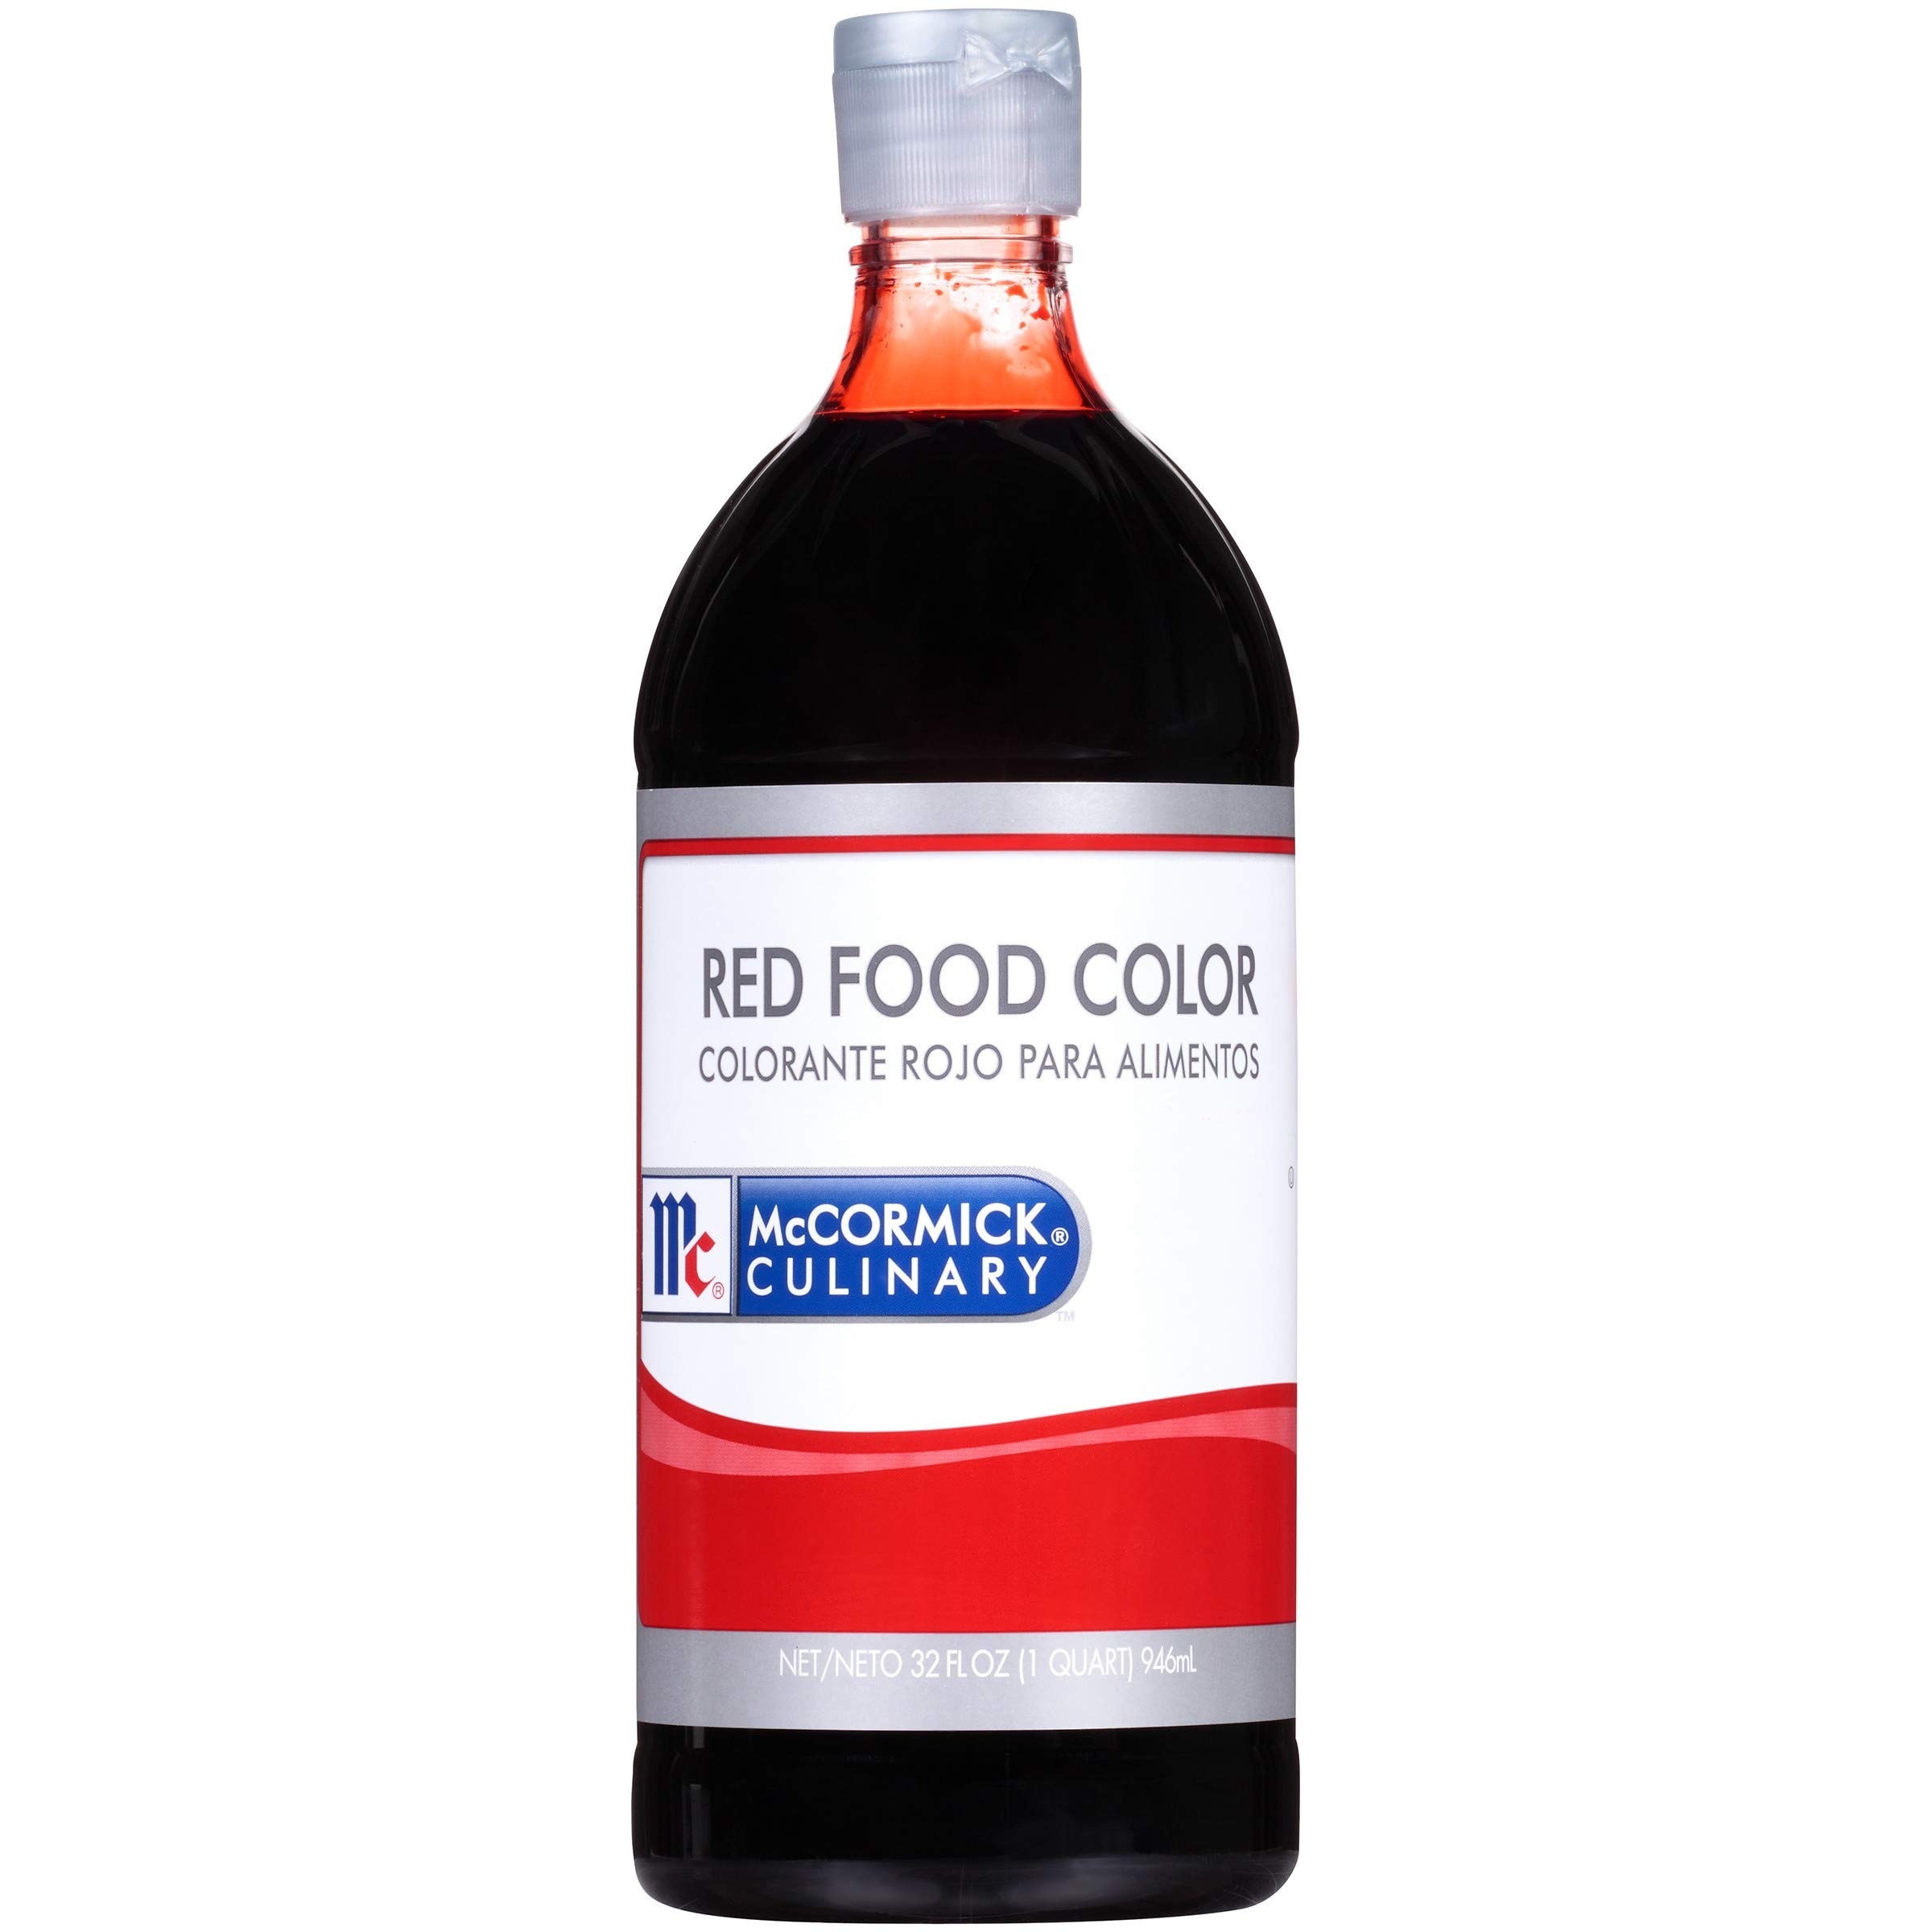
Item Name: McCormick Culinary Red Food Coloring, 32 fl oz - One 32 Fluid Ounce Bottle of Red Food Dye With Rich Red Color Perfect for Red Velvet Cakes, Frosting, Icing, Cookies and More
Bullet Point 1: VIBRANT COLOR: McCormick Culinary Red Food Coloring is tasteless and adds a vibrant red color to any sweet indulgence
Bullet Point 2: CREATE YOUR DESIRED TINT: The 32-fluid-ounce size has a flip top that you can unscrew to add a larger amount of color to any bulk recipe; perfect for dispensing individual drops of coloring at a time until you achieve the desired tint
Bullet Point 3: MADE FOR CHEFS: Remains consistent in color between and during each use for broad usage and ideal performance in commercial kitchens; concentrated color and large size ensures you have enough red food dye for your establishment
Bullet Point 4: VERSATILE Features a vibrant, intensely rich red color for candies, popsicles, Easter eggs, cake decorating gel and other foods; perfect for vivid recipes that match festive themes; tasteless formula means you can add the product to anything
Bullet Point 5: FEEL GOOD INGREDIENTS: Kosher; you can serve more customers with dietary restrictions
Value: 32.0
Unit: Fl Oz

Price: 17.665